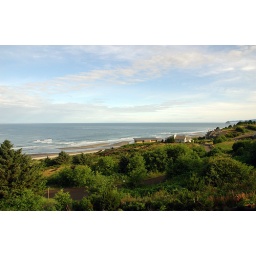
The view from our beach house in Oregon.